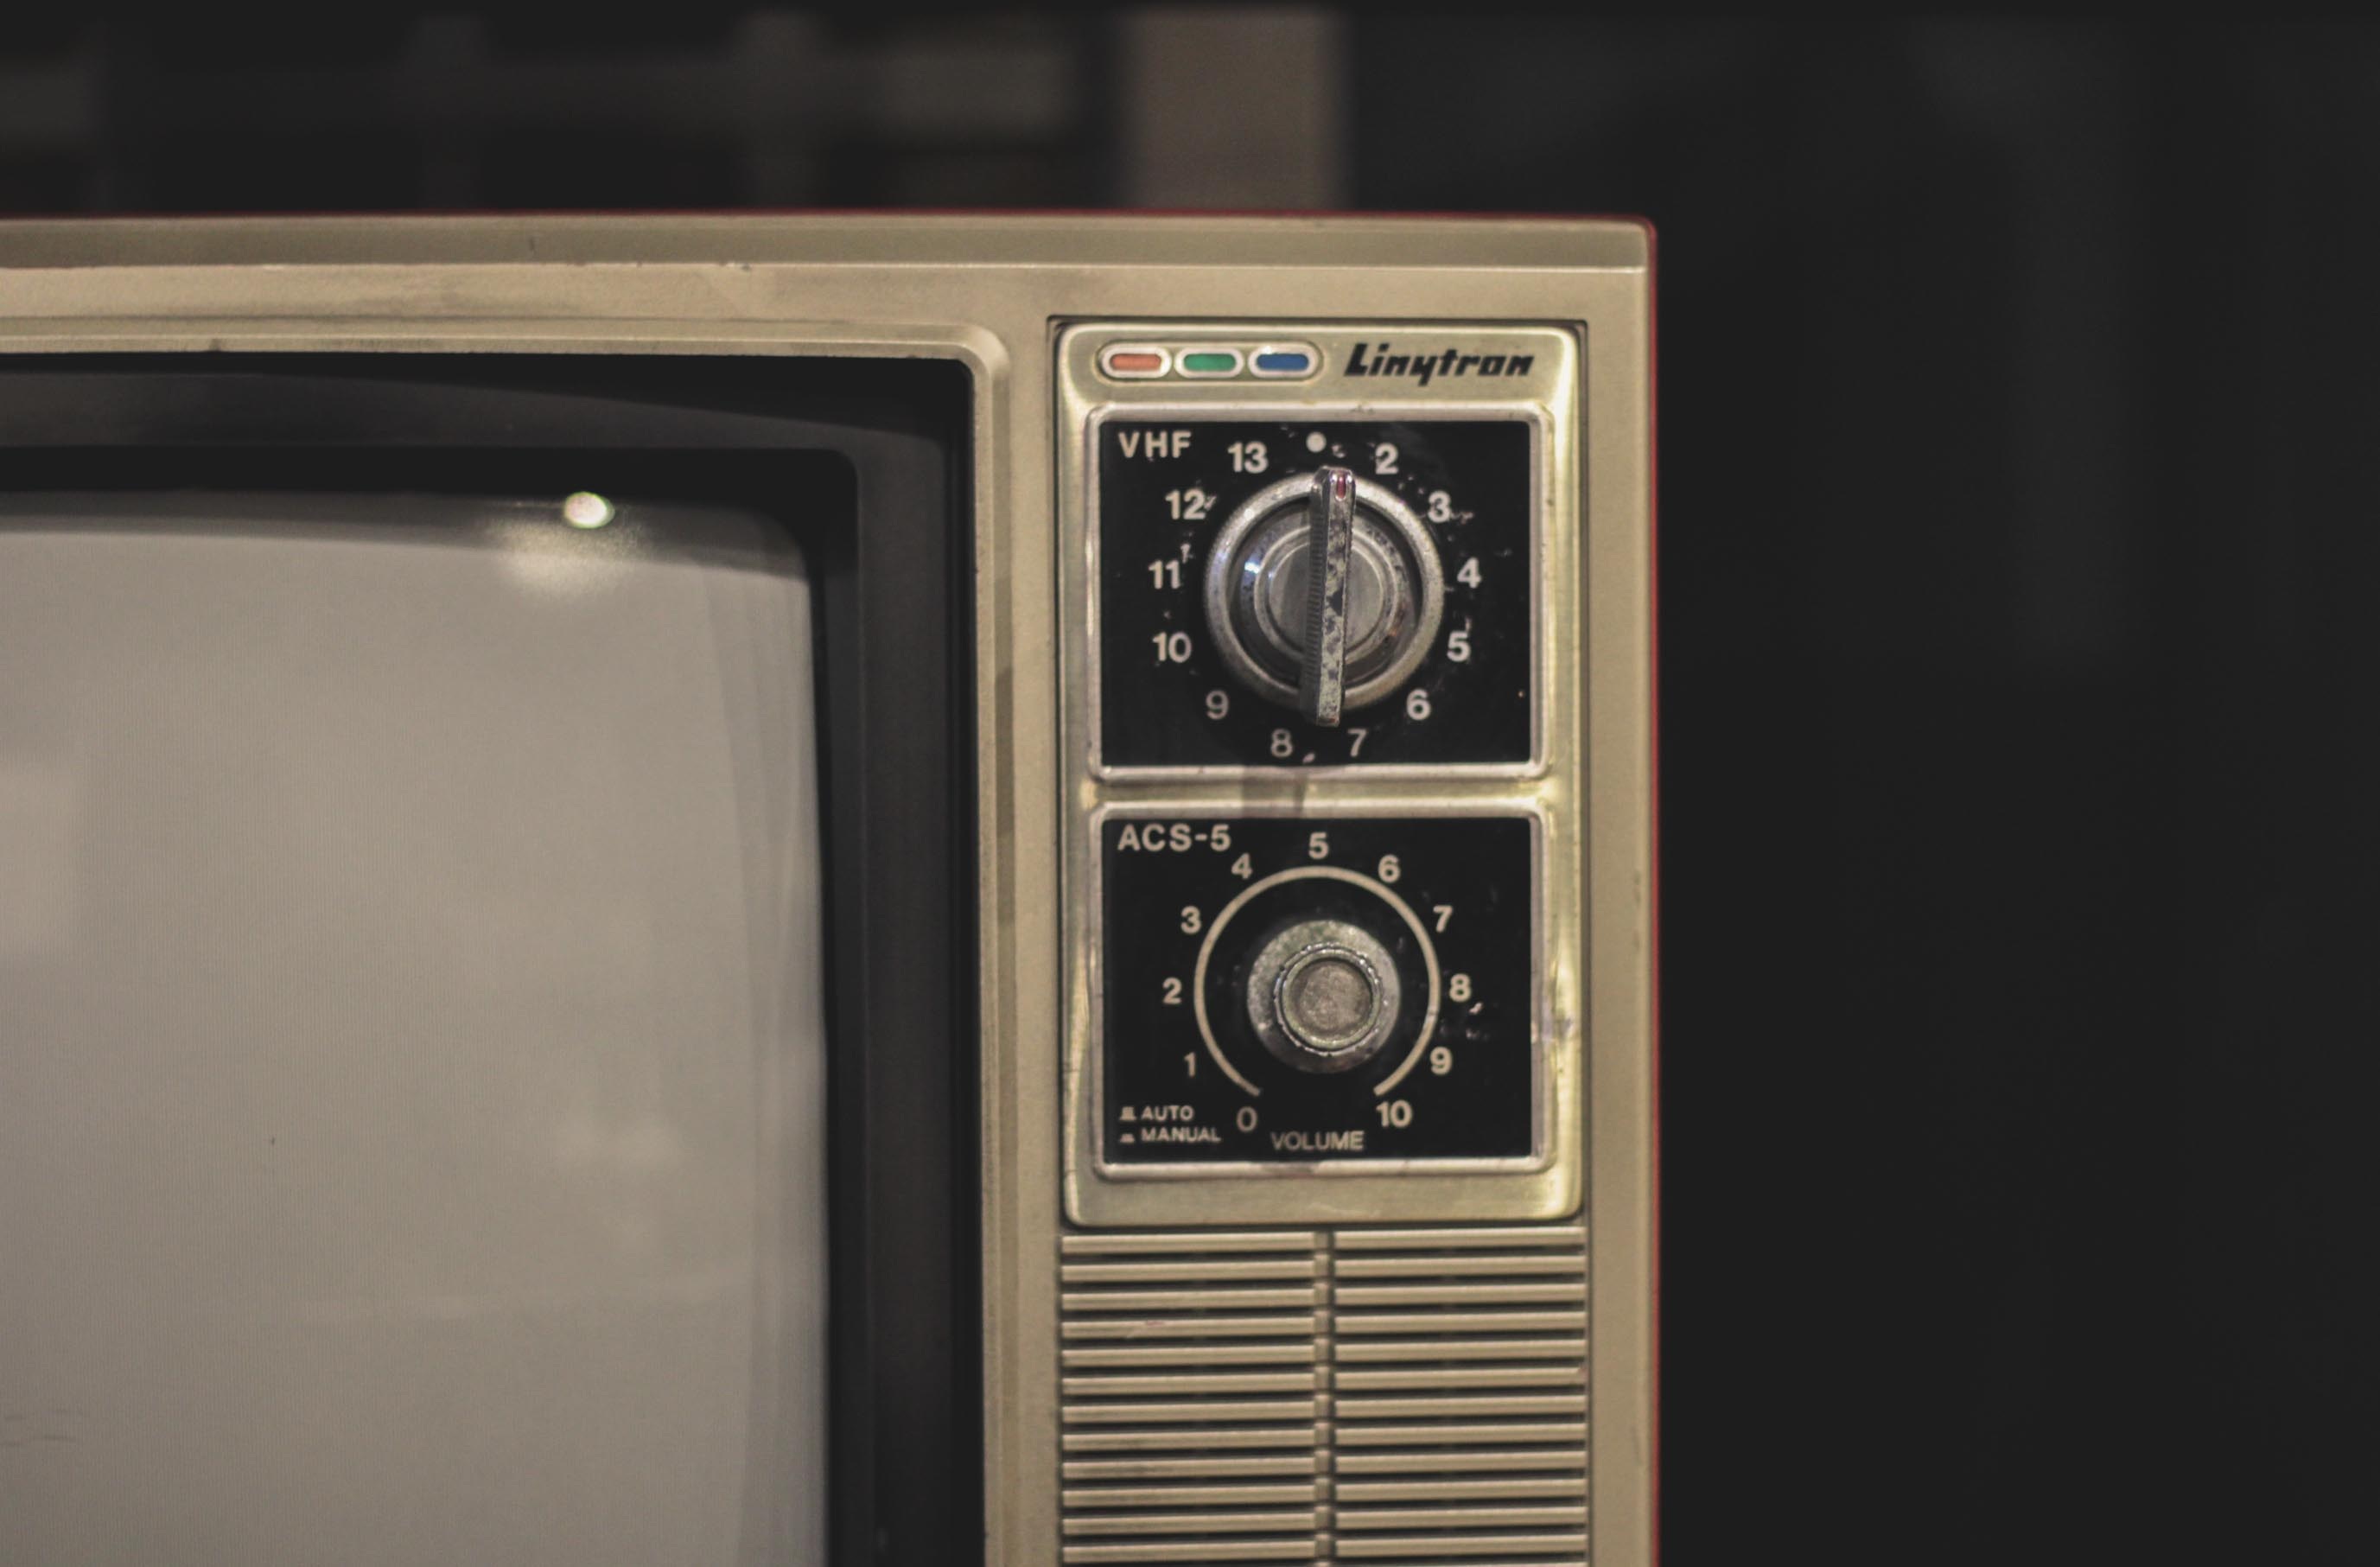
technology, antique, old, television, tv, product, electronics, media, appliances, multimedia